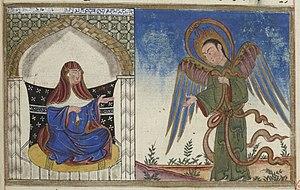
L'Annonciation est un thème couramment représenté dans les arts visuels depuis les premiers siècles du christianisme jusqu'à nos jours. Les œuvres qui lui sont consacrées décrivent l'épisode de l'Annonciation au cours duquel l'ange Gabriel annonce à Marie qu'elle sera mère du Christ. Fréquent en Orient chrétien comme dans l'Europe occidentale, présent occasionnellement dans le monde islamique, ce thème a connu des évolutions importantes lui permettant de développer une riche iconographie.